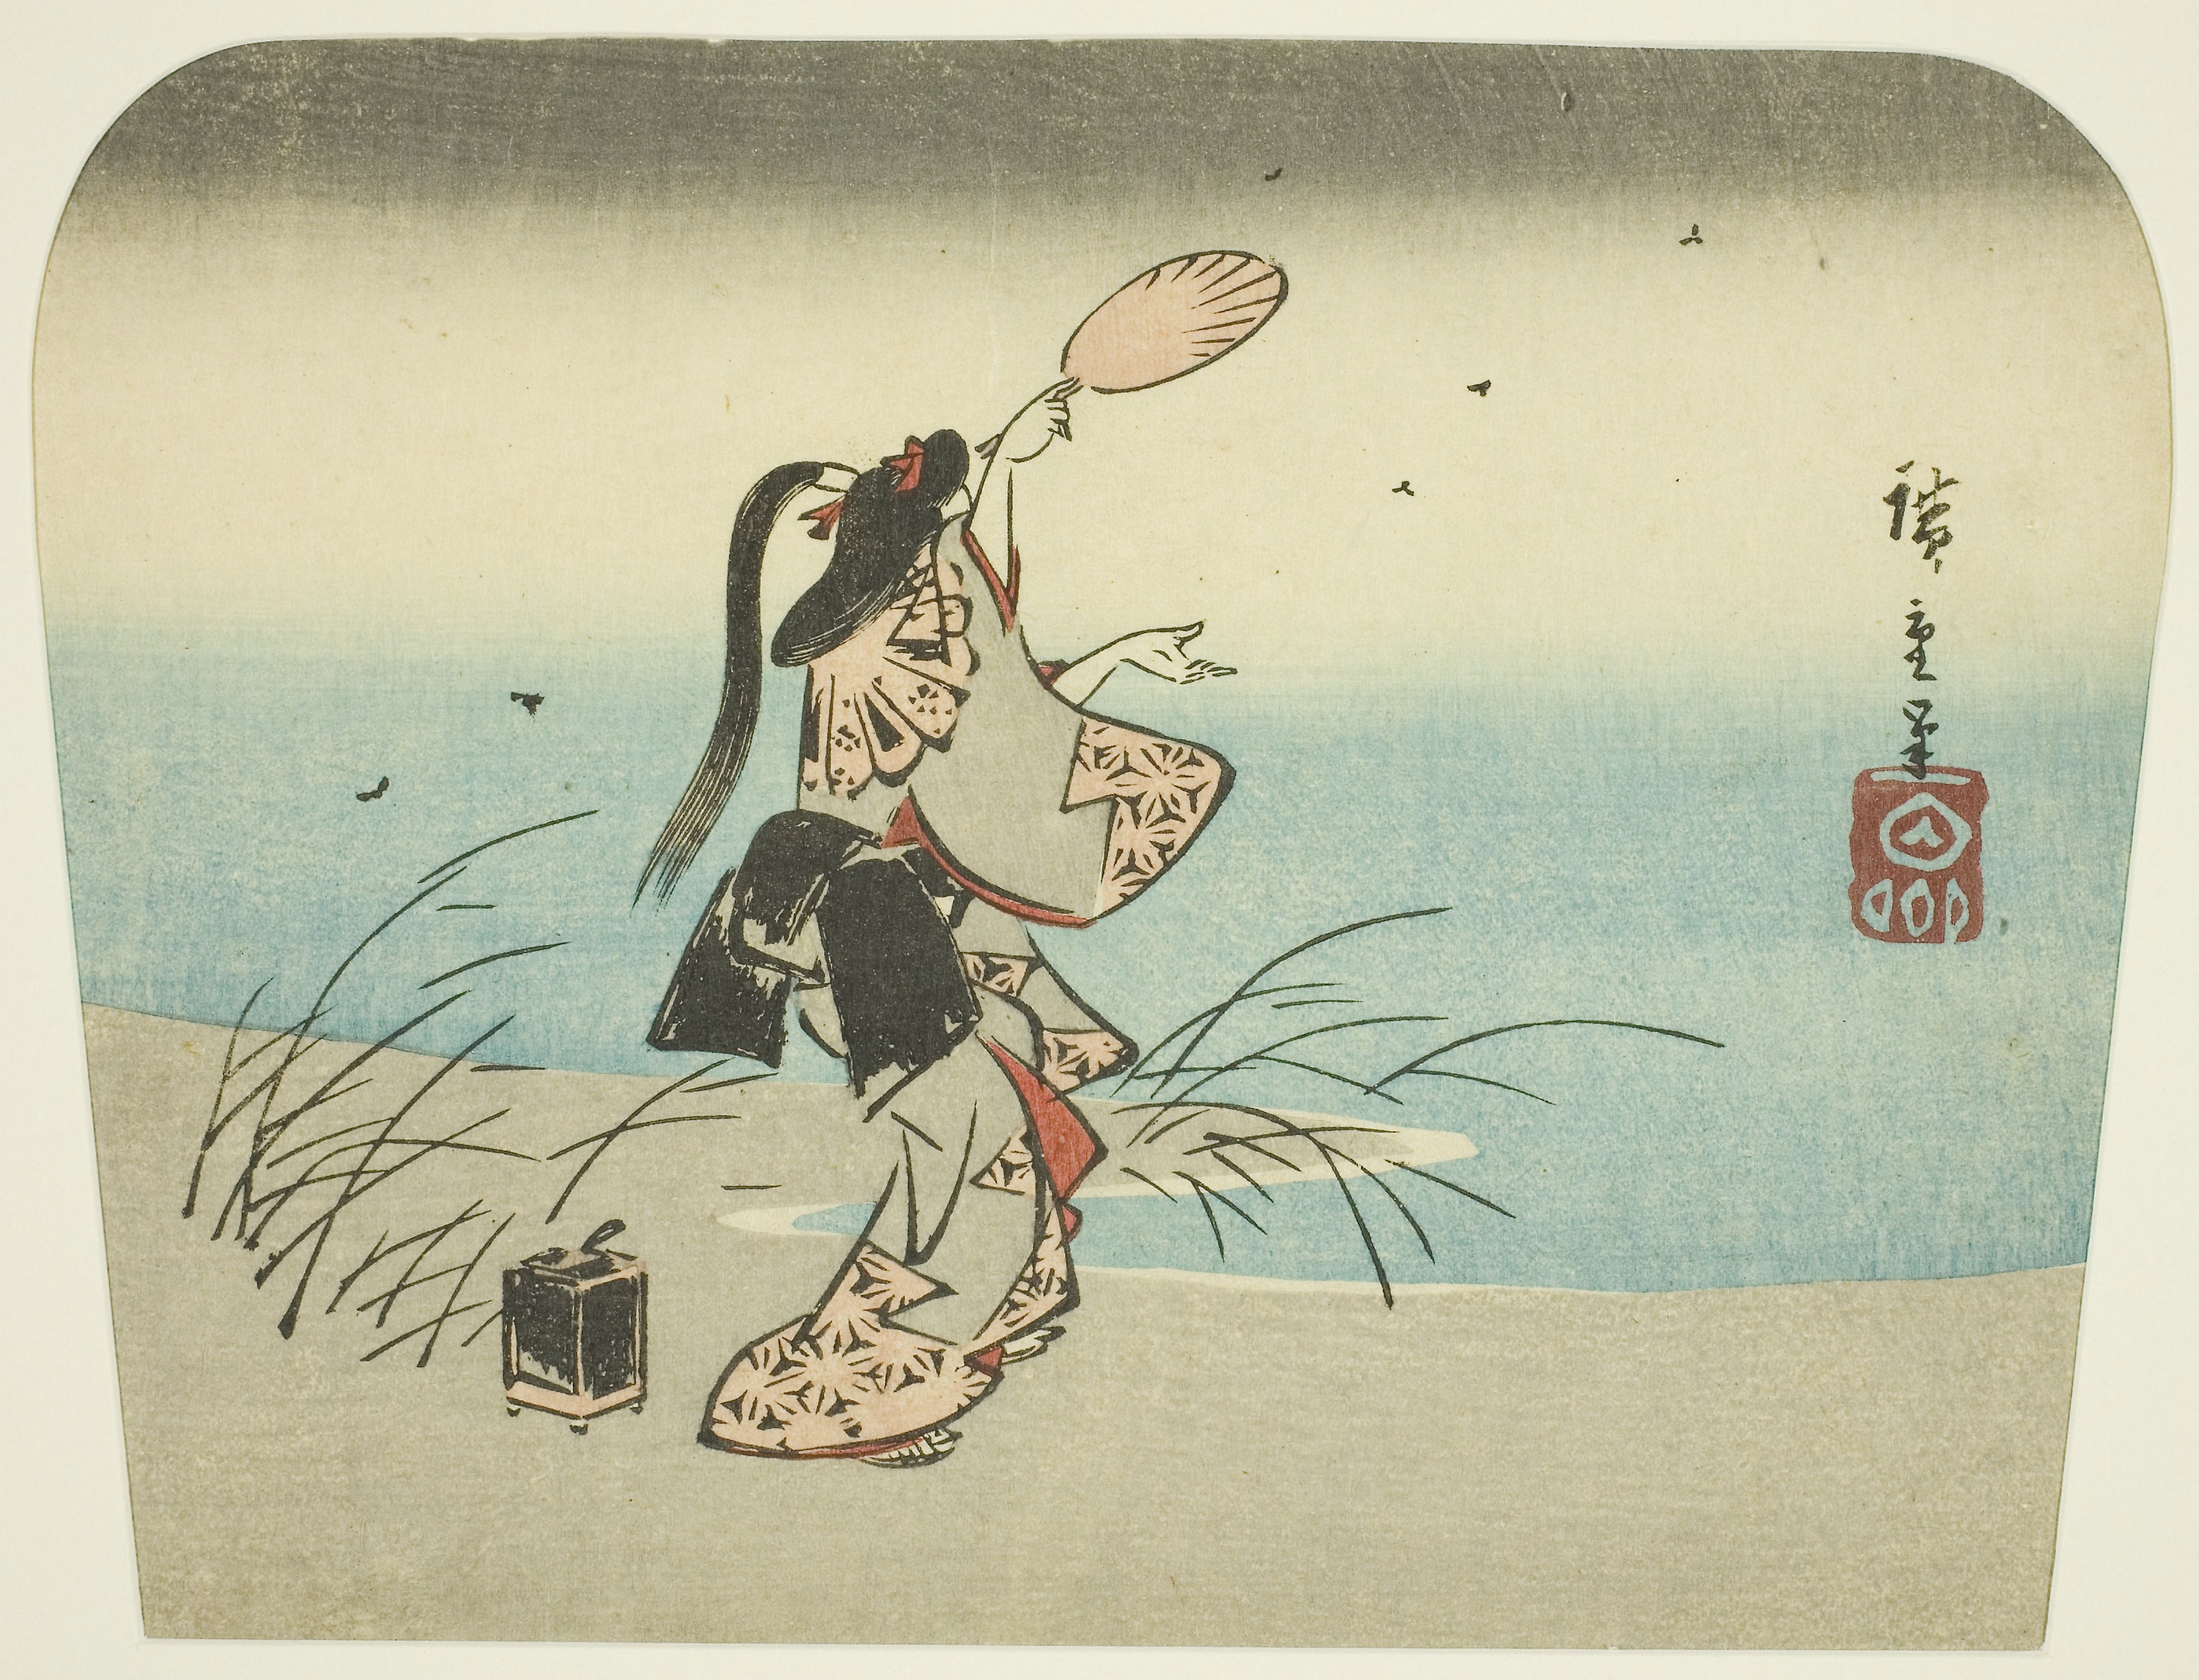
illustration, cartoon, art, drawing, plant, paper